Efim Slavsky

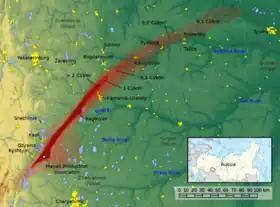
A trace map of radiation distribution following the 1957 accident

In 1957, an explosion occurred at the Maiak nuclear waste storage facility. Slavsky was placed in charge of the cleanup and liquidation operation. He ordered a quarantine of the surrounding region and evacuated the communities downwind of the distraught plant. To slow the spread of radiation and radionuclides, Slavsky and his fellow workers created the burial enclosure technique employed at Chernobyl in 1986 to shield reactor unit 4 from the elements and keep radiation in.